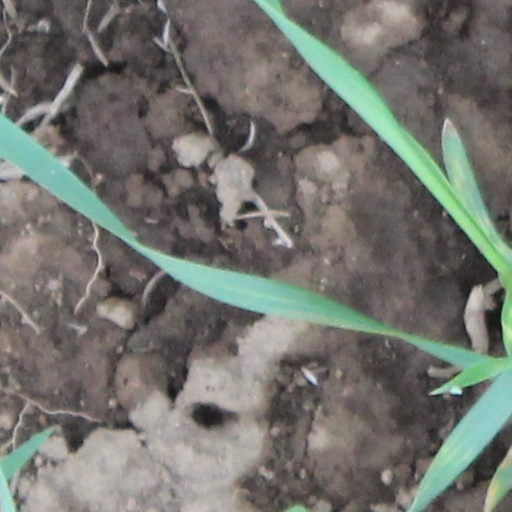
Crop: wheat